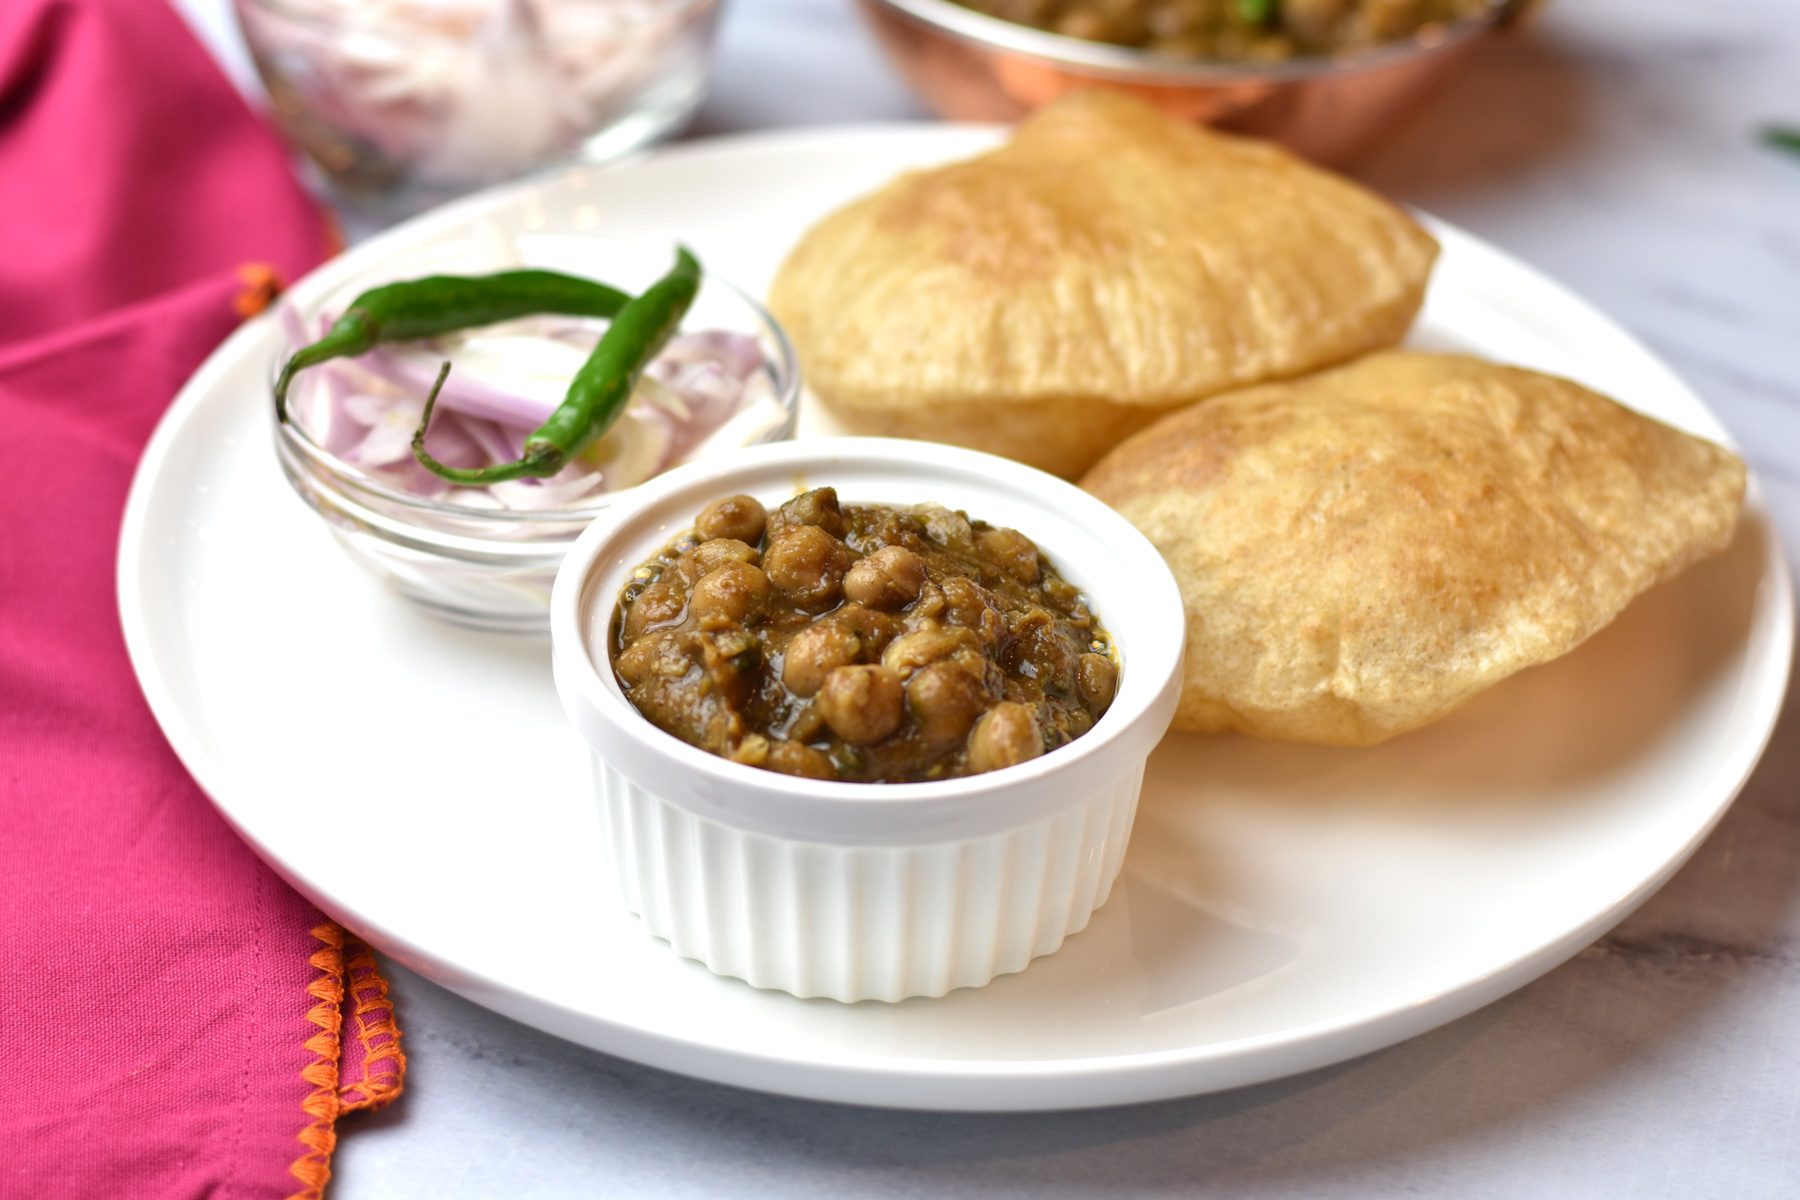
Dish: chole_bhature